Ted Grayndler

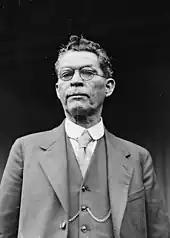
Grayndler in 1930

Grayndler was a foundation member of the Amalgamated Shearers' Union of Australasia, which was subsequently amalgamated into the Australian Workers' Union (AWU). He was appointed as a paid organiser of the AWU's shearers' section in 1895 and in 1900 became paid secretary of the AWU's Victoria–Riverina branch, based initially in St Arnaud and then in Ballarat. Grayndler resigned his position as secretary in 1909 due to ill health. He subsequently worked as a travelling salesman for Burgon & Ball for 18 months, and then briefly ran his own business in Victoria.